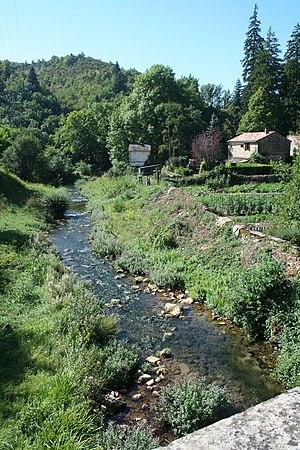
Fondamente (Aveyron) - rivière Sorgues.
La Sorgues est une rivière française du Massif central qui coule dans le sud du département de l'Aveyron. C'est l'affluent principal du Dourdou de Camarès, donc un sous-affluent de la Garonne par le Dourdou, puis par le Tarn.